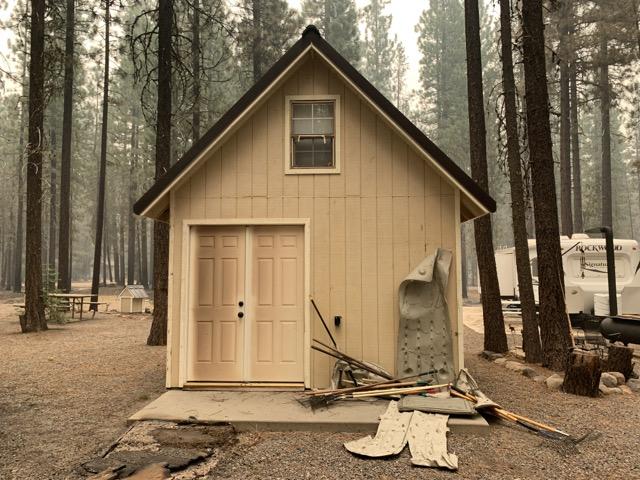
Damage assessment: affected